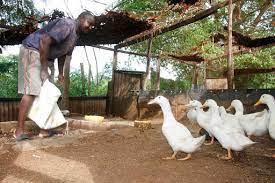
Mkulima akiwa kwenye banda lake la kufugia ndege aina ya bata, akiwalisha na kuwanywesha maji ndege hao wenye rangi nyeupe.